Deportations of Hungarians to the Czech lands

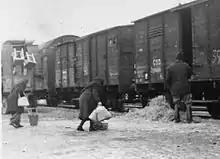
Hungarians forcibly relocated from Gúta (Kolárovo) unpacking their belongings from train in Mladá Boleslav, Czechoslovakia, February, 1947

Presidential Decree No. 071/1945 Coll. ("concerning the work duty of persons that had lost Czechoslovak citizenship") and No. 88/1945 Coll. ("concerning universal work duty") authorized the Czechoslovak administration to draft people into paid labor service for the maximum period of one year in order to redress some of the war damages. Under the disguise of "labor recruiting", the deportation of Hungarians from South Slovakia began to the recently vacated Czech borderlands. Those who could not prove that they either remained loyal to Czechoslovakia during the war, or that they took part in liberation, or that they were subject to Nazi terror, also had their property confiscated under Presidential Decree No. 108/1945 Coll. ("concerning the confiscation of enemy property and on the Fund for National Restoration"). The transit trains were labelled as "voluntary agricultural workers". In fact, the real goal was to alter the ethnic composition of South Slovakia. These "labor recruitings" were named by Czech historian Karel Kaplan as "internal colonizations", and according to him their "political aim... was to transfer a part of the Hungarian minority away from the Hungarian border and to destroy it as a compact territorial unit. This colonization also had an immediate industrial goal – to provide the depopulated areas with a workforce".